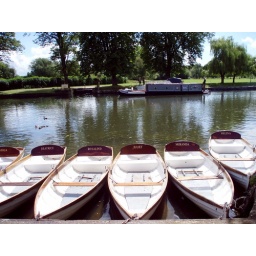
These row boats in Stratford apon Avon are named after the female characters in Shakespeare's plays.